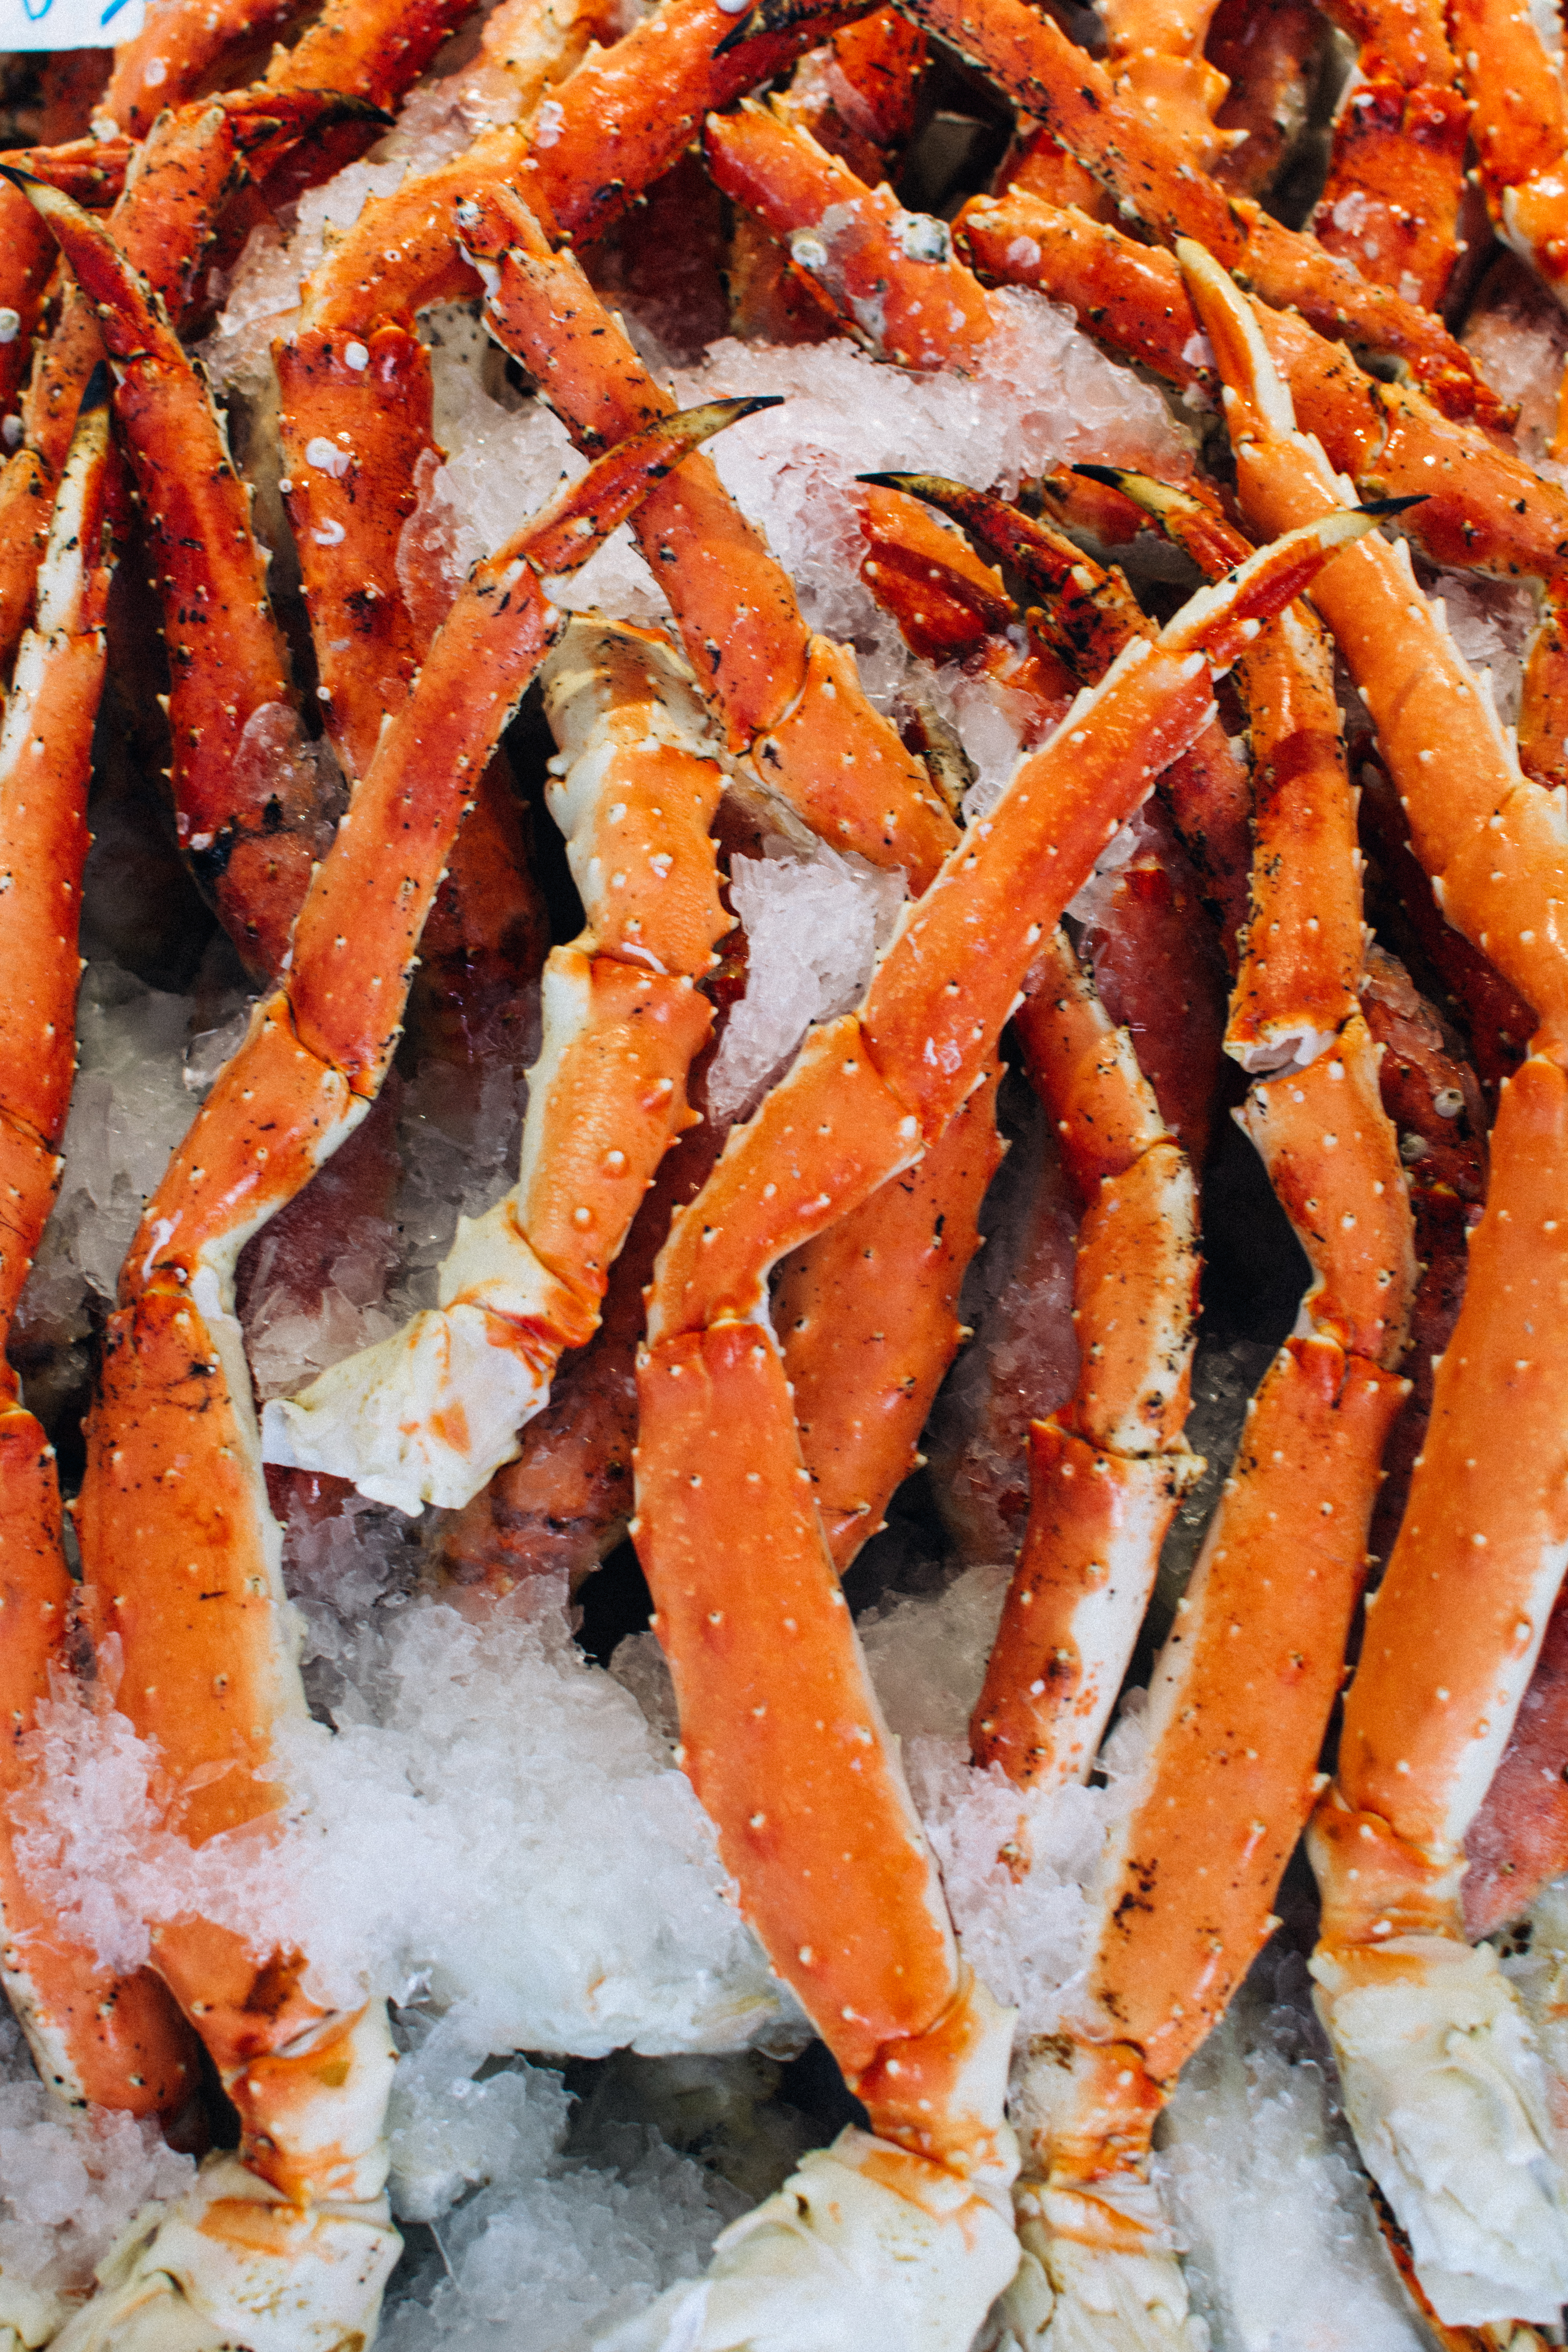
crab, food, dish, cuisine, king crab, ingredient, crab meat, seafood, crustacean, decapoda, cajun food, invertebrate, recipe, arthropod, produce, dungeness crab, side dish, comfort food